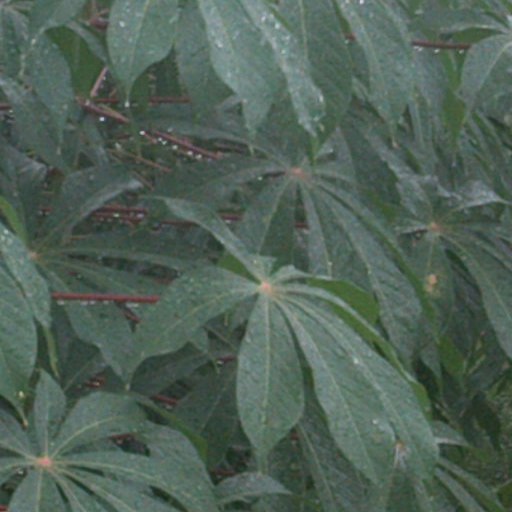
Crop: cassava